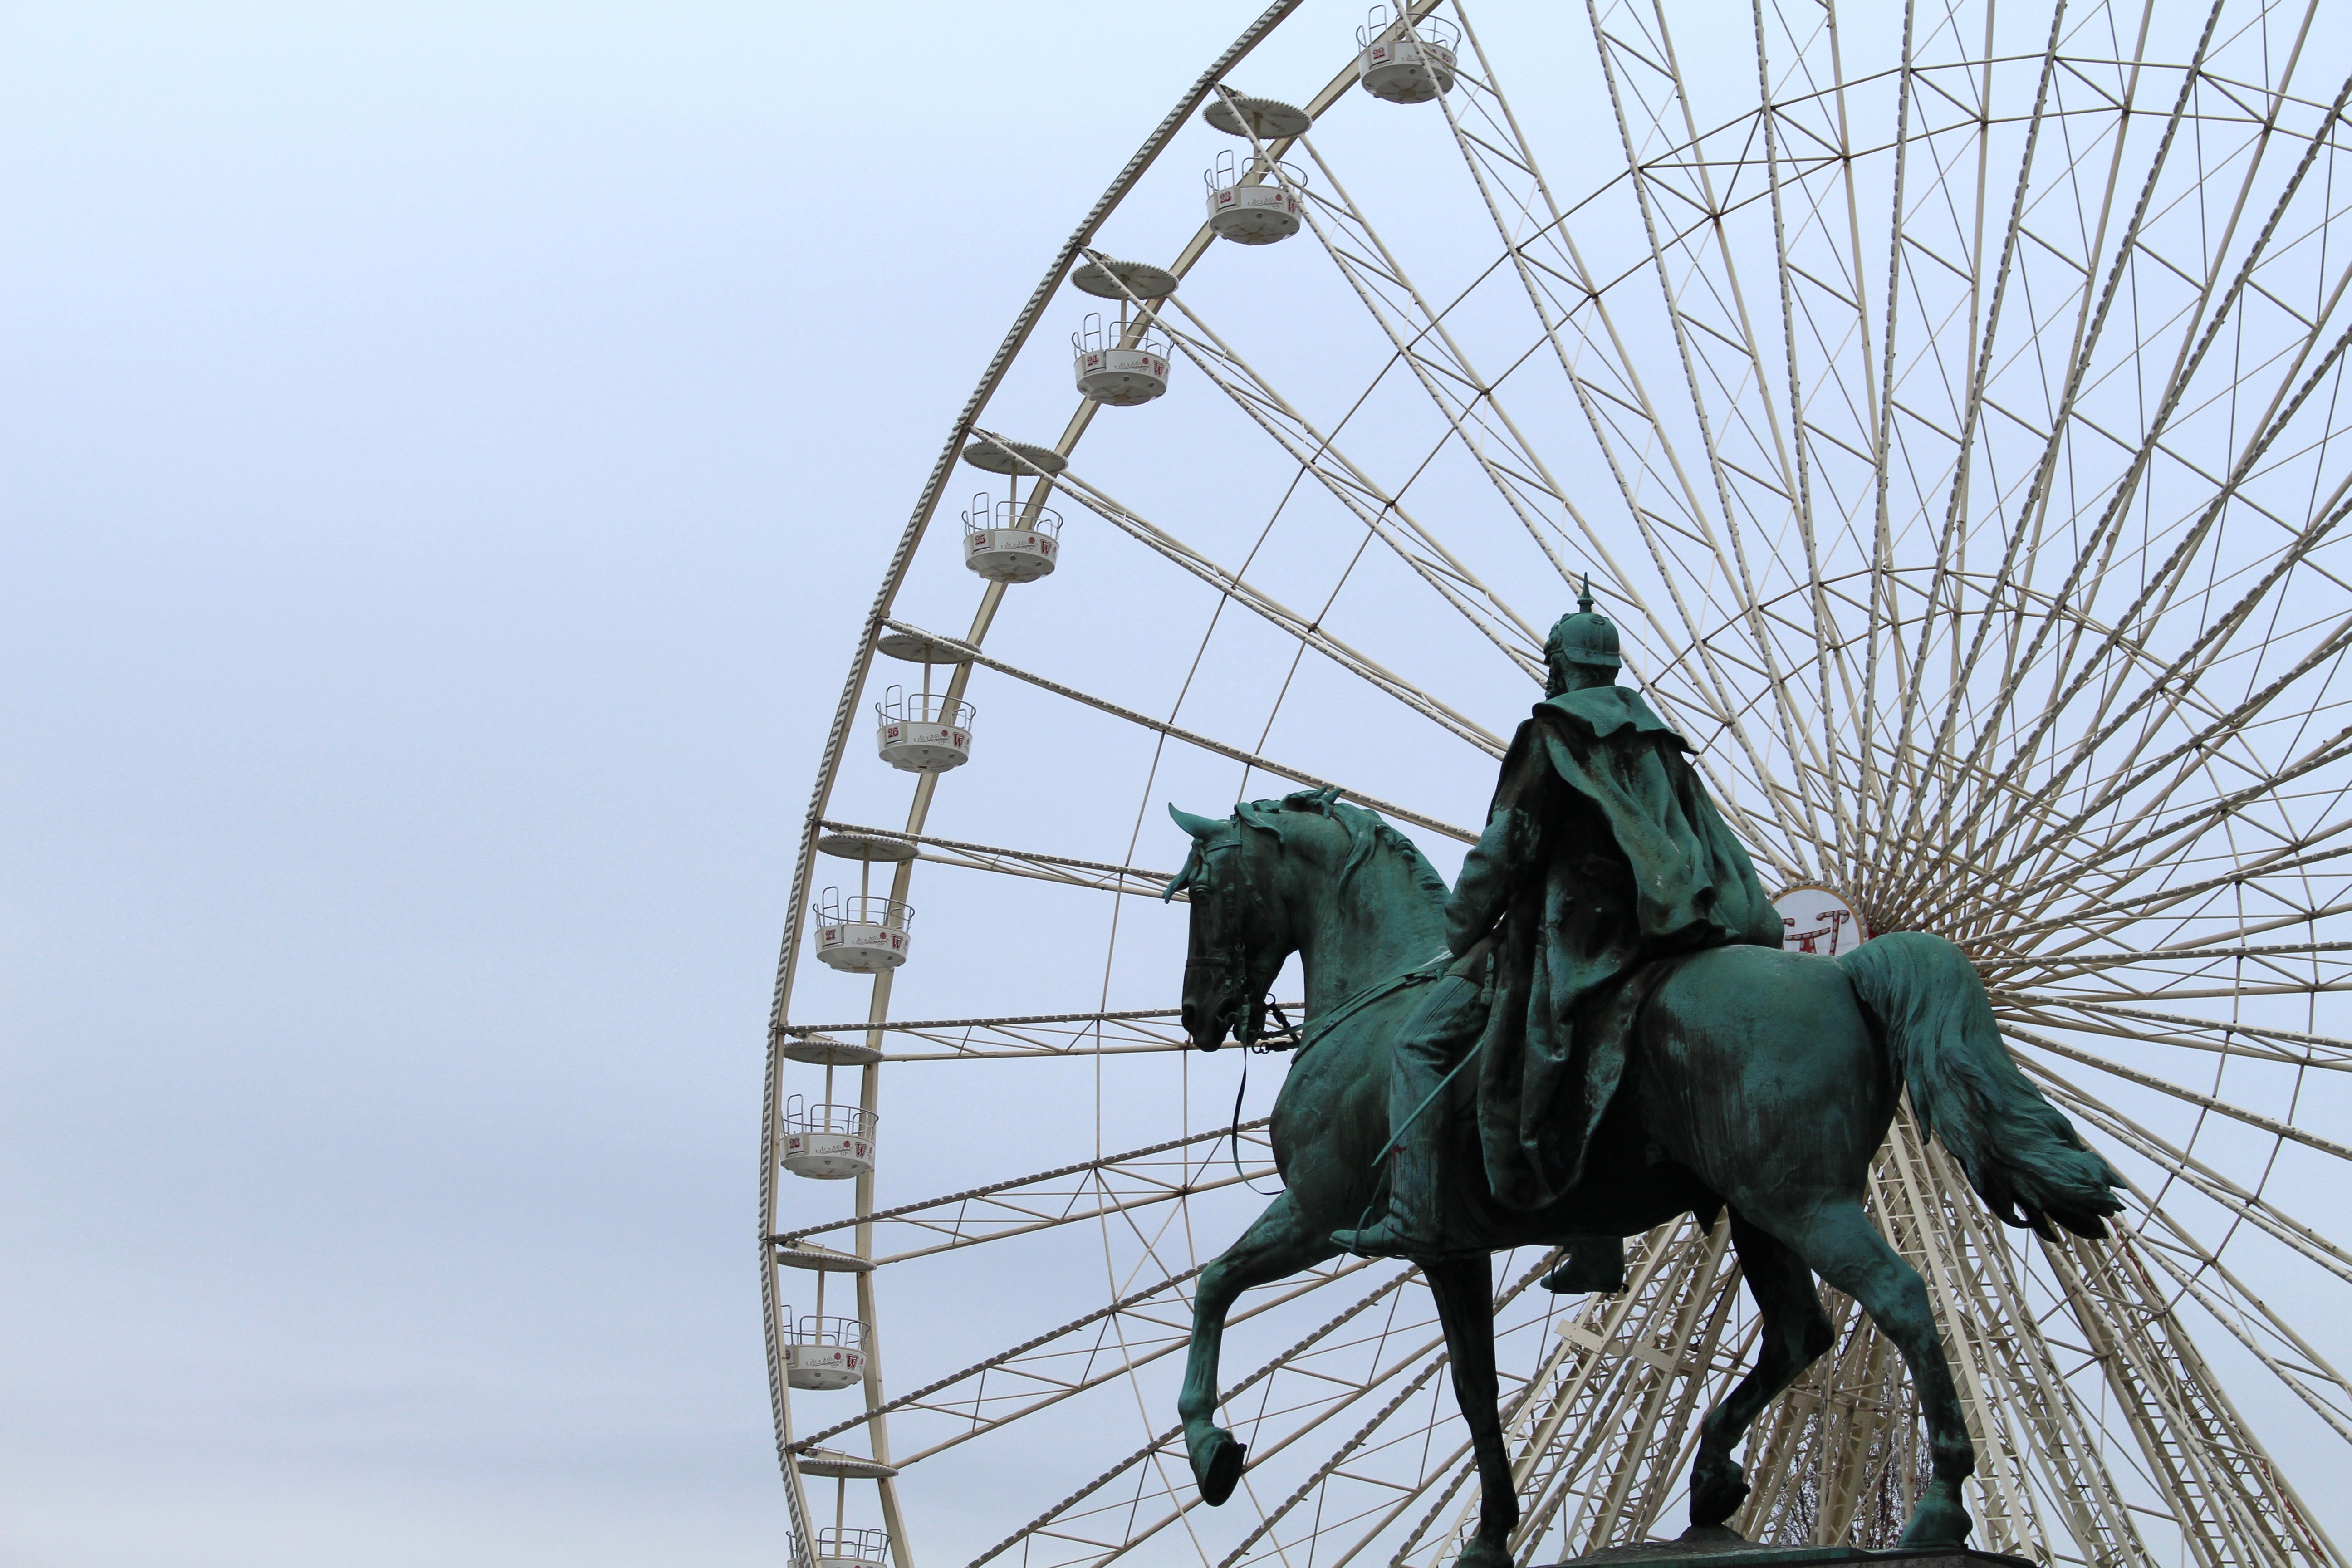
sky, monument, statue, ferris wheel, amusement park, horse, park, ride, eat, sculpture, tourist attraction, fair, reiter, ruhr area, north rhine westphalia, year market, kaiser wilhelm monument, amusement ride, outdoor recreation, nonbuilding structure